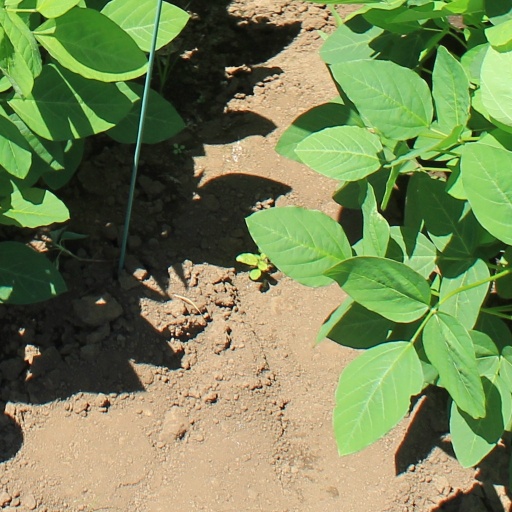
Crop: soybean